History of political thought

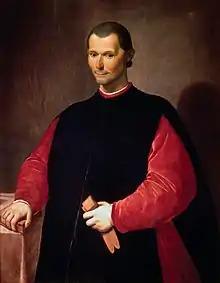
Niccolò Machiavelli

During the Renaissance secular political philosophy began to emerge after about a century of theological political thought in Europe. One of the most influential works during this burgeoning period was Niccolò Machiavelli's "The Prince", written around 1513 and published posthumously in 1532, after Machiavelli's death. That work, as well as "The Discourses", a rigorous analysis of classical antiquity, did much to influence modern political thought in the West. Though the work was written for the Medici family in order to perhaps influence them to free him from exile, Machiavelli supported the Republic of Florence rather than the principate of the Medici family. At any rate, Machiavelli presents a rather novel and controversial view of politics, whereby he acquisition and maintenance of absolute royal power are determined by a prince's ability to forgo the moral virtues. his other major work, "The Discourses on Livy," focused mainly on republican statecraft, and his recommendations for a well ordered republic. Machiavelli noted how free republics have power structures that are better than principalities. He also notes how advantageous a government by a republic could be as opposed to just a single ruler. Machiavelli's more controversial statements on politics can also be found even in his other works. For example, Machiavelli notes that sometimes extraordinary means, such as violence, can be used in re-ordering a corrupt city. In one area, he excuses the actions of Romulus, who murdered his brother and co-ruler in order to have power by himself to found the city of Rome with laws fit for a free society. Thomas Hobbes, well known for his theory of the social contract, goes on to expand this view at the start of the 17th century during the English Renaissance.